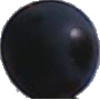
Label: Grape Blue 1